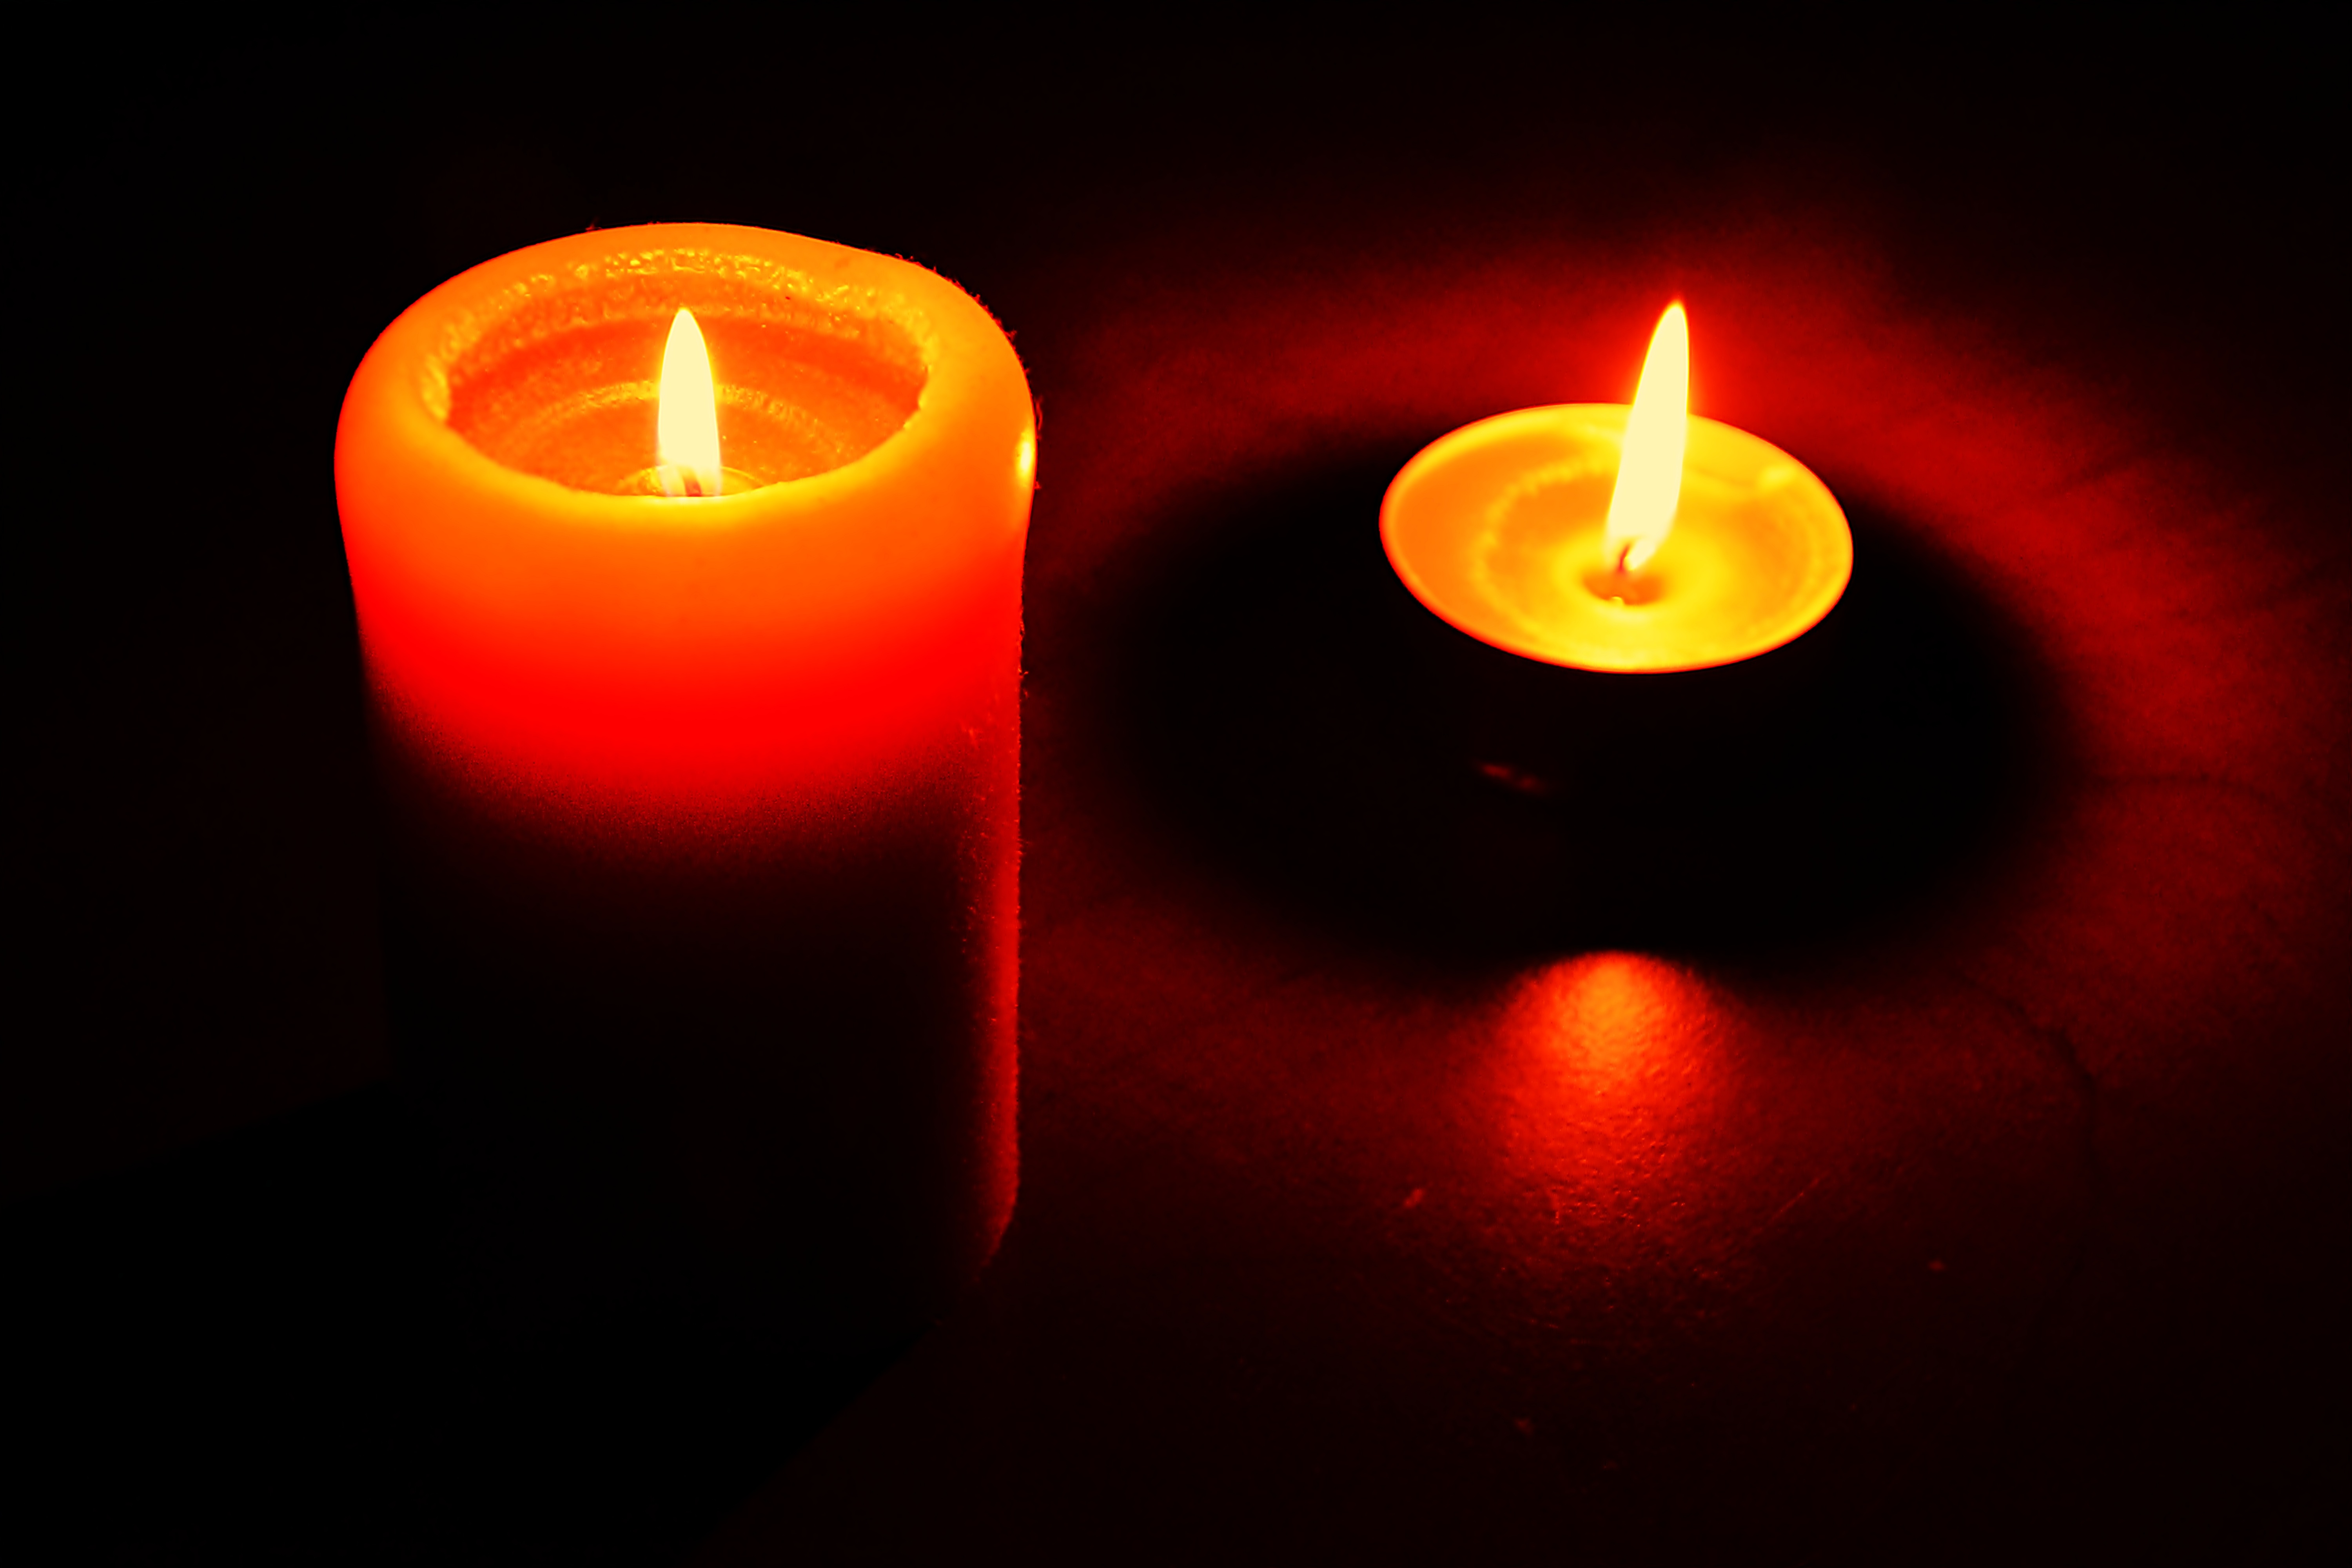
light, red, flame, darkness, candle, lighting, circle, candle flame, macro photography